Children's Hospital of Orange County

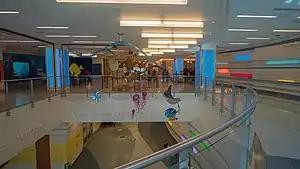
Lobby of the Children's Hospital of Orange County.

In 2017, the ED was the recipient of the Lantern Award from the Emergency Nurses Association for exceptional and innovative performance in leadership, practice, education, advocacy, and research.